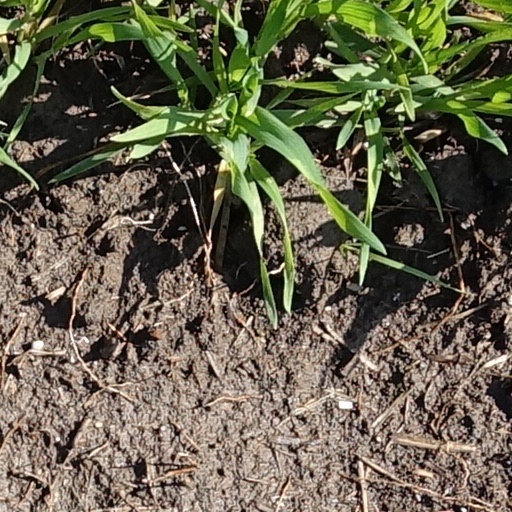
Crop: wheat